Isle of Mull

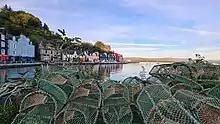
Lobsterpots at Tobermory harbour

In Mull and the adjacent islands Gaelic had been the traditional language since the early Middle Ages. However, the 20th century in particular saw a reduction in the number of speakers, with a significant fall (20%) in Mull after the Second World War. This was associated with strong emigration and abandonment of the language by the younger generation. In the 1951 census only 10 people said they could not speak English.